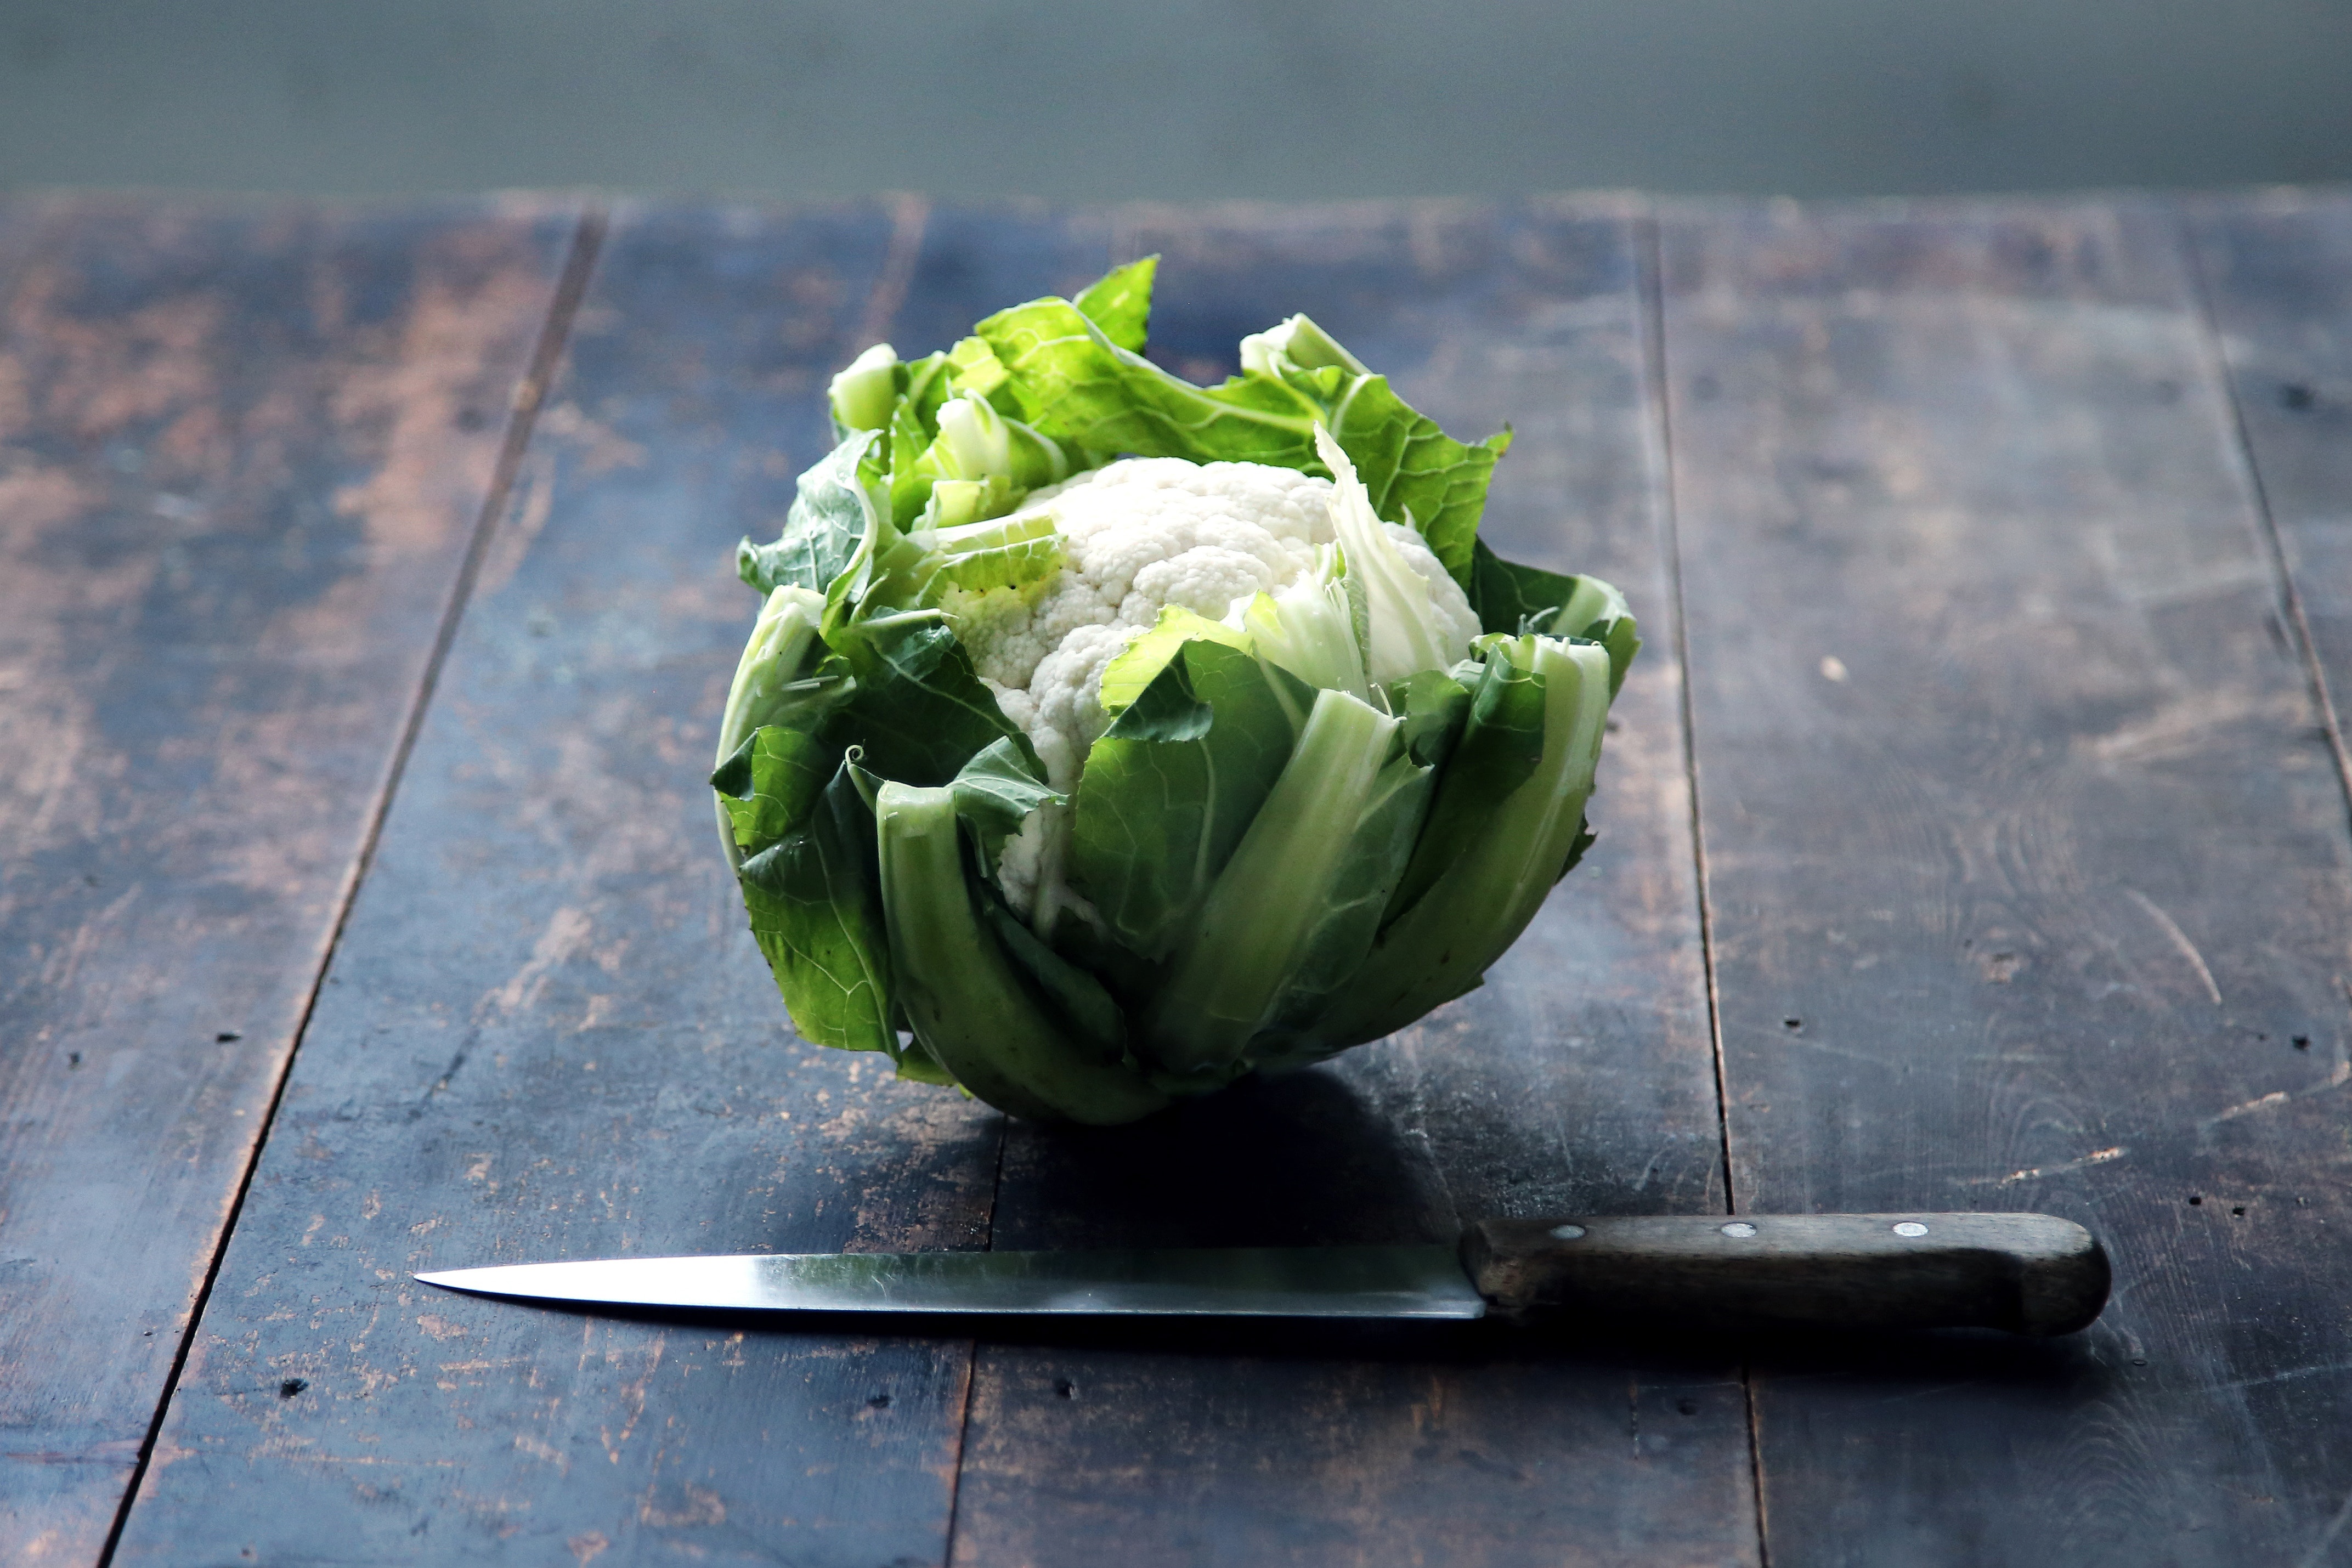
leaf vegetable, vegetable, cruciferous vegetables, plant, cabbage, flower, lettuce, cauliflower, food, artichoke, romaine lettuce, produce, floral design, cut flowers, flowering plant, Iceburg lettuce, plant stem